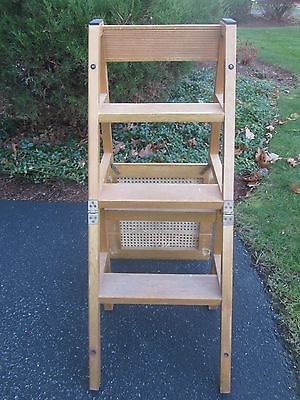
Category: chair